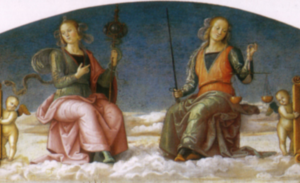
Une vertu cardinale est une vertu qui joue un rôle charnière dans l'action humaine, notamment dans la doctrine morale chrétienne, et détermine les autres vertus. Les vertus cardinales sont au nombre de quatre, à savoir la prudence, la tempérance, la force d'âme et la justice. Connues et louées par les philosophes avant le christianisme, elles forment avec les trois vertus théologales de celui-ci les vertus catholiques.